History of professional wrestling

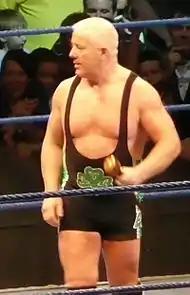
Dave 'Fit' Finlay wrestled for ITV's World of Sport before finding international success in WCW and WWE

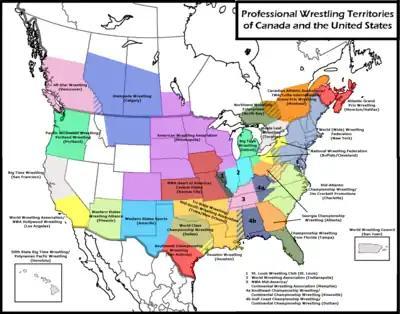
The NWA territory system in North America

The origins of professional wrestling in Mexico date back to the 19th century with the introduction of Greco-Roman wrestling by French soldiers during the Second Franco-Mexican War. The first widely recognized Mexican wrestler was Enrique Ugartechea in 1863, who was known as the strongest man in the country, which caught the attention of brands like Spalding who sponsored him.